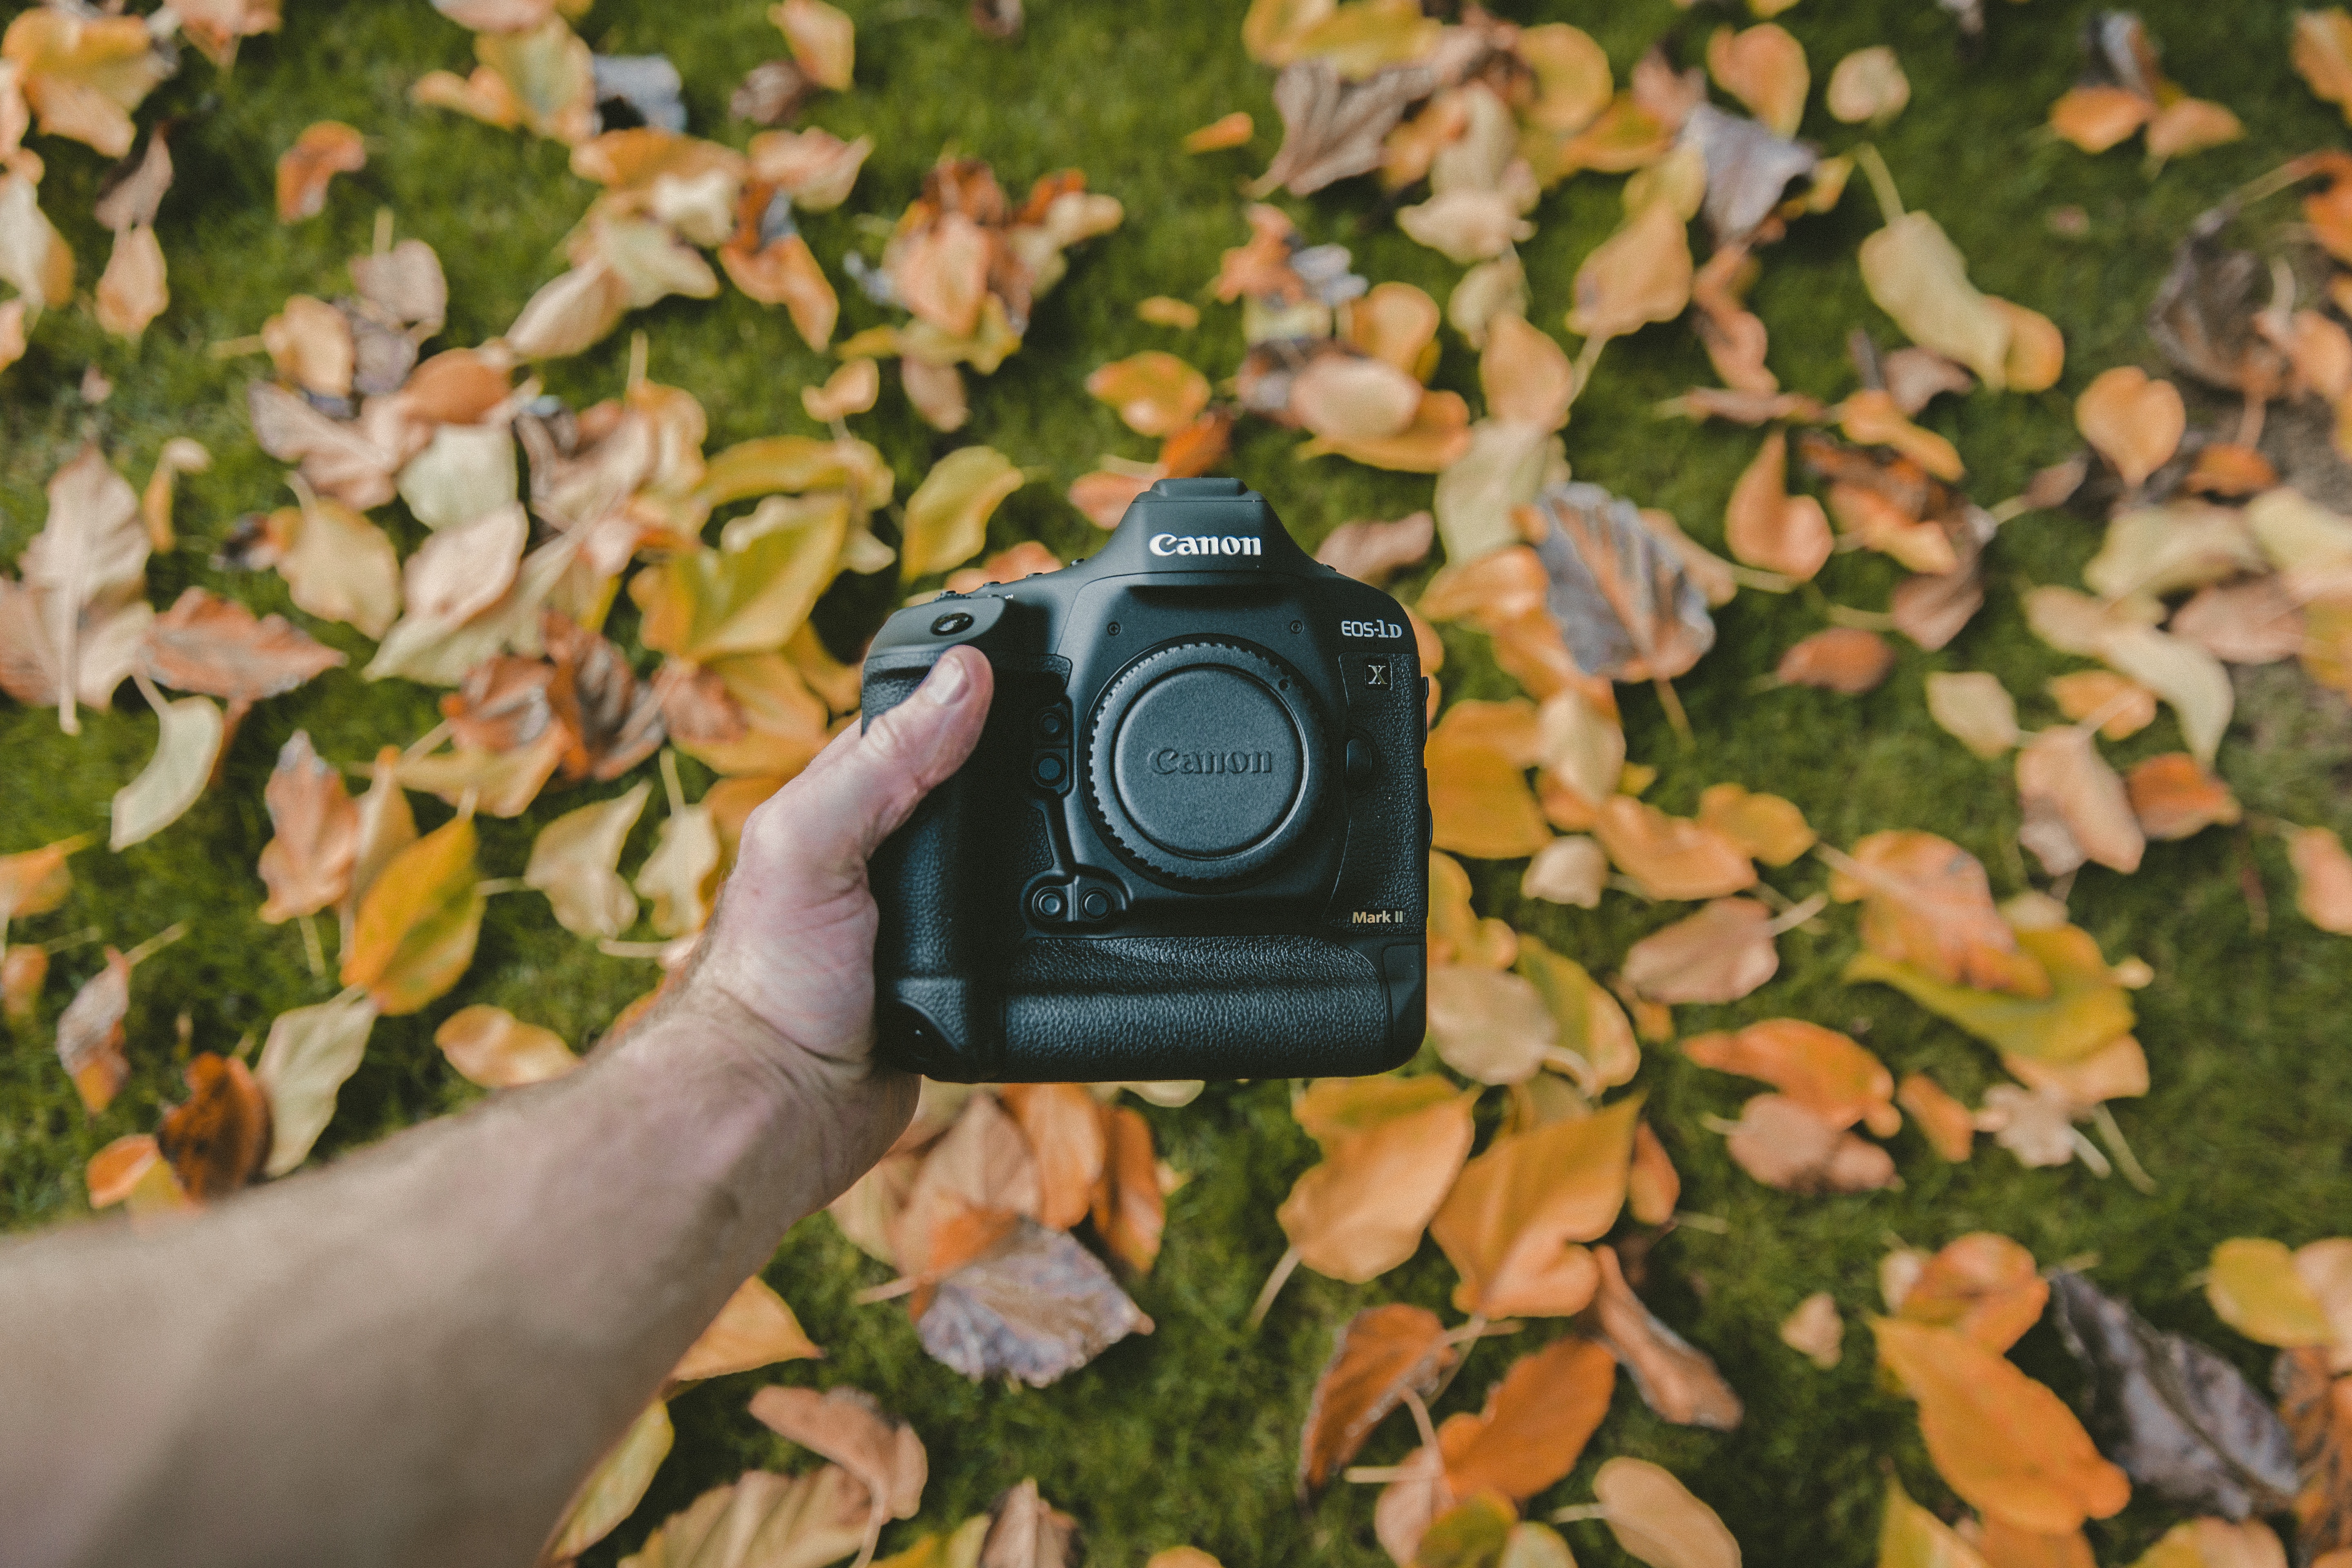
hand, leaf, flower, green, autumn, canon, hold, holding, season, cameraa